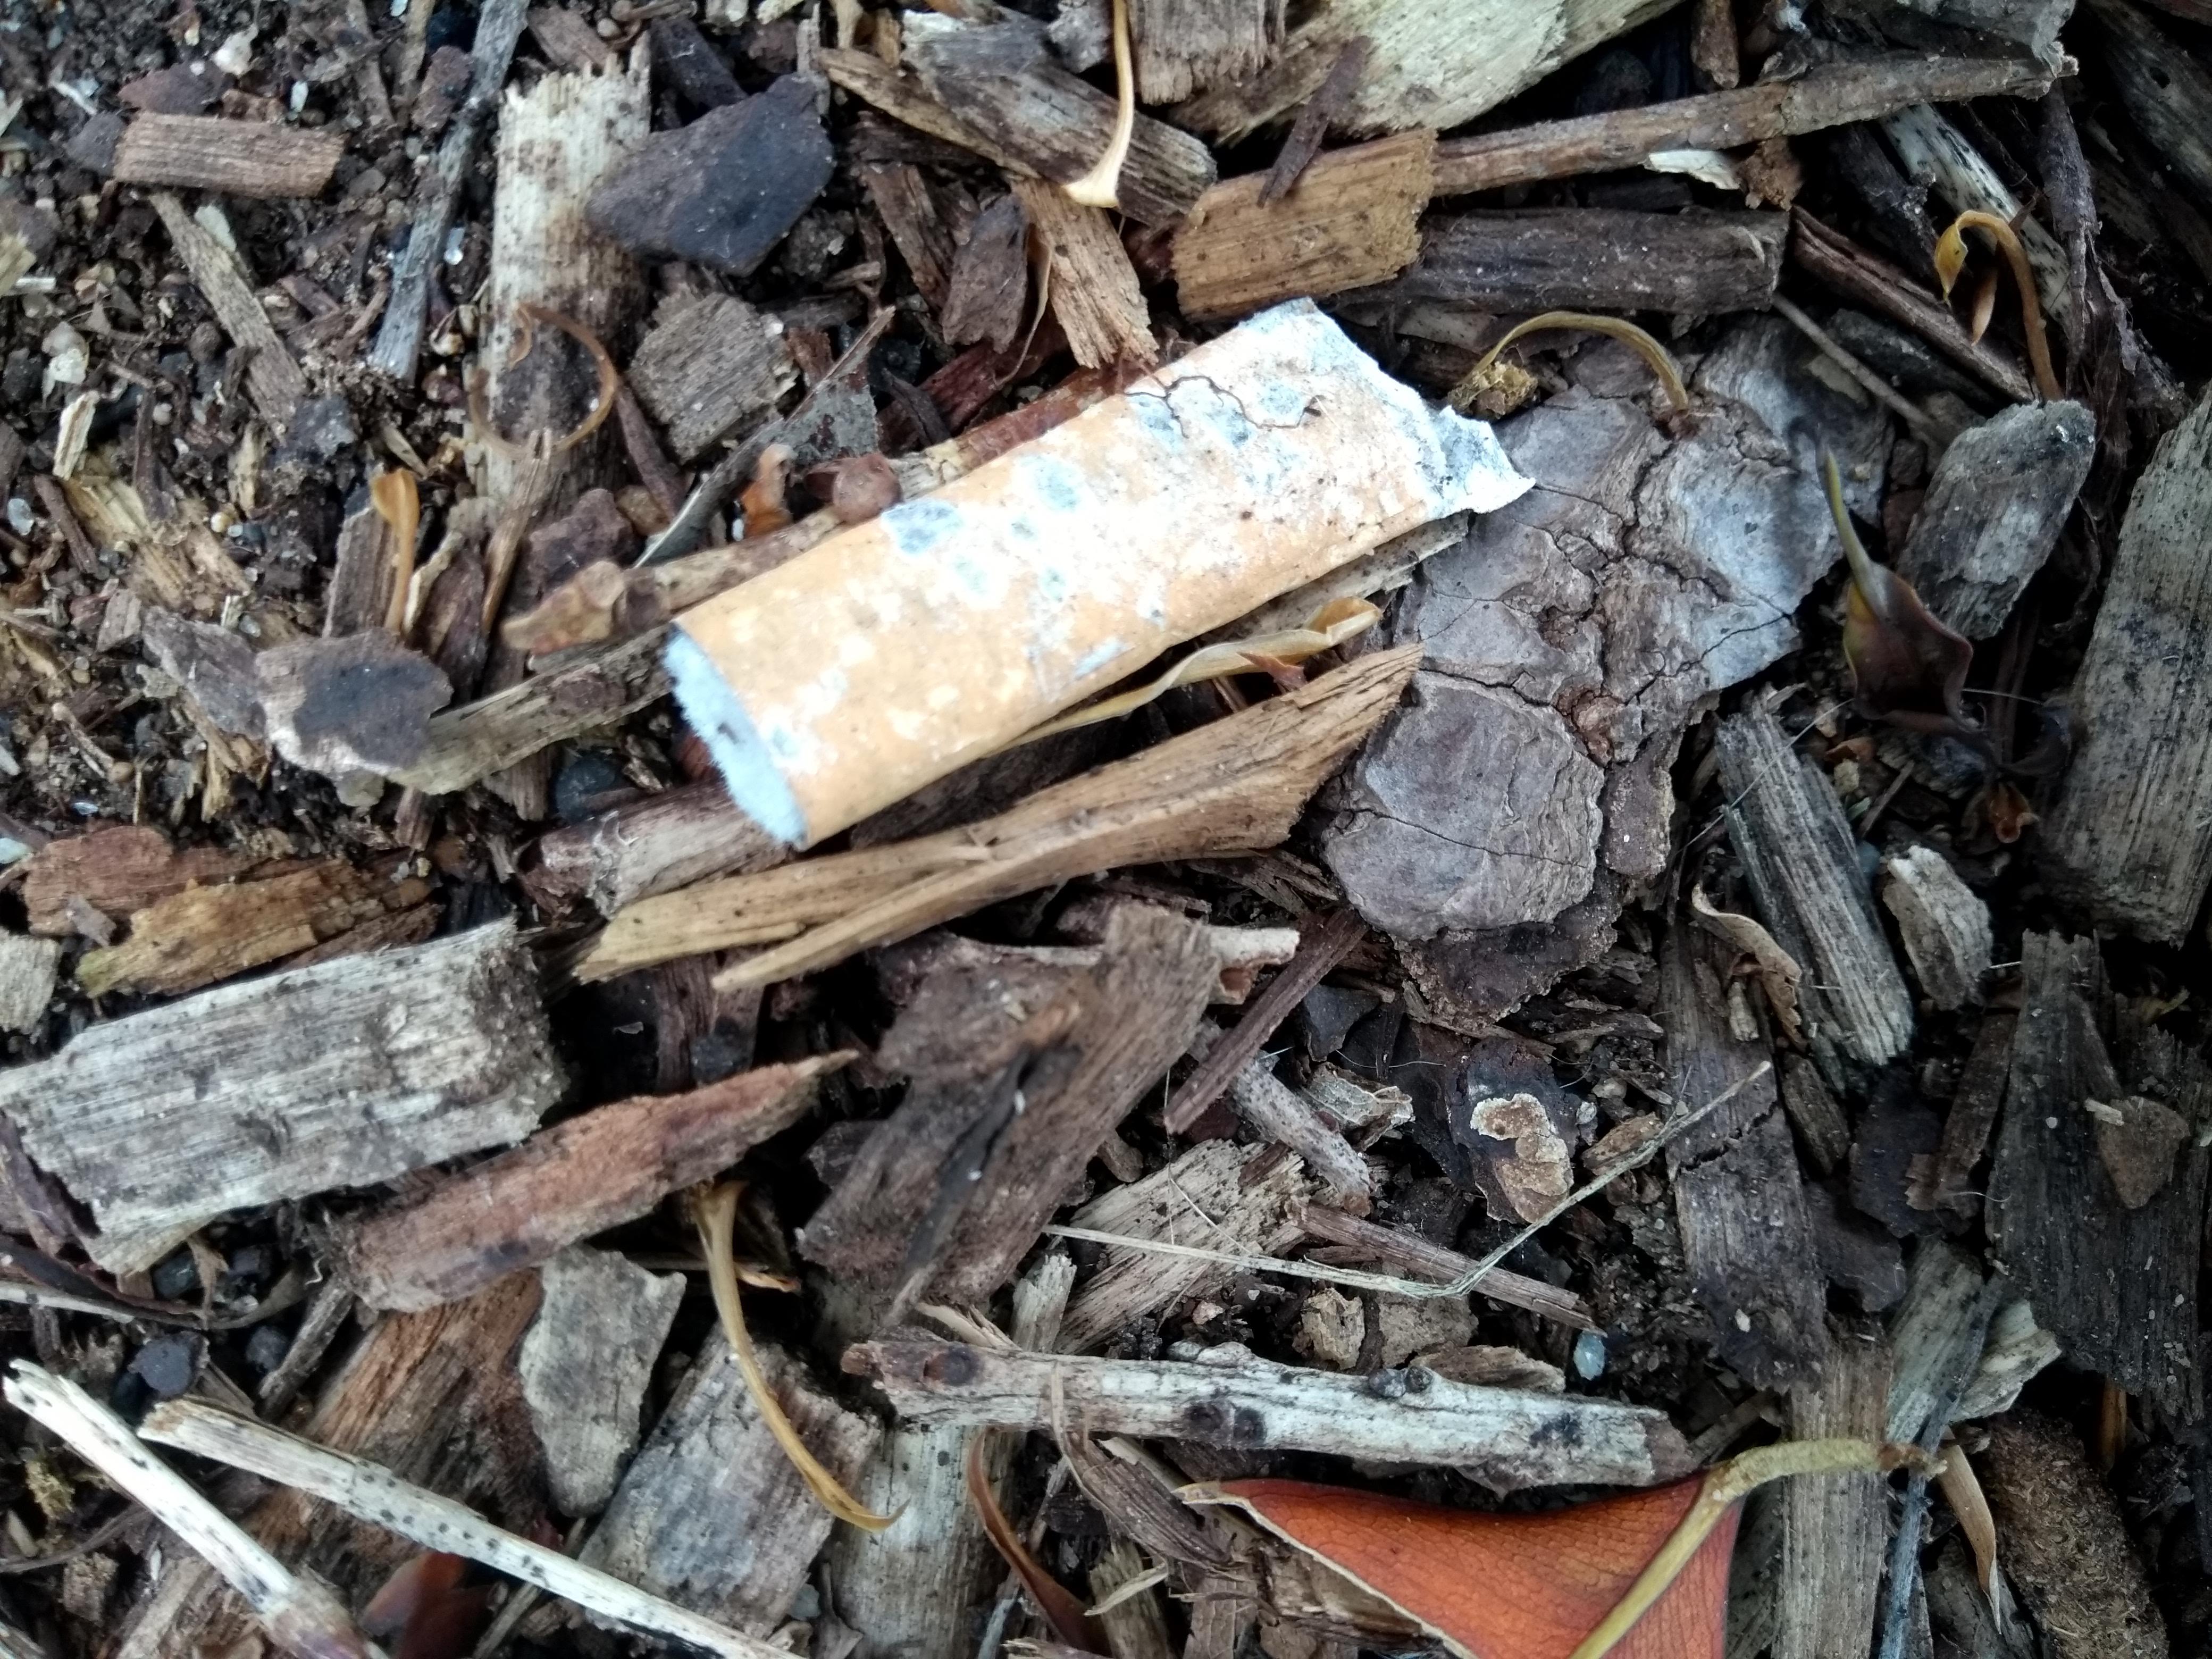
Object: Cigarette (Cigarette)